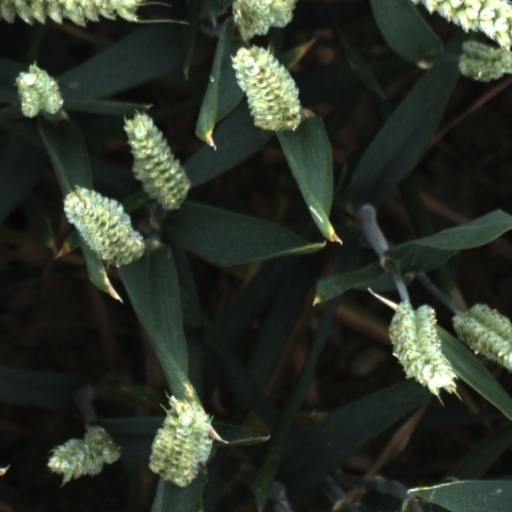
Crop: wheat